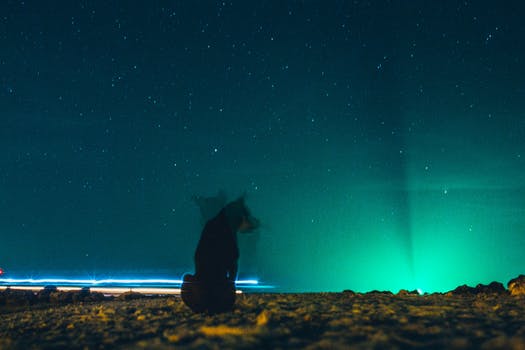
Label: No Watermark